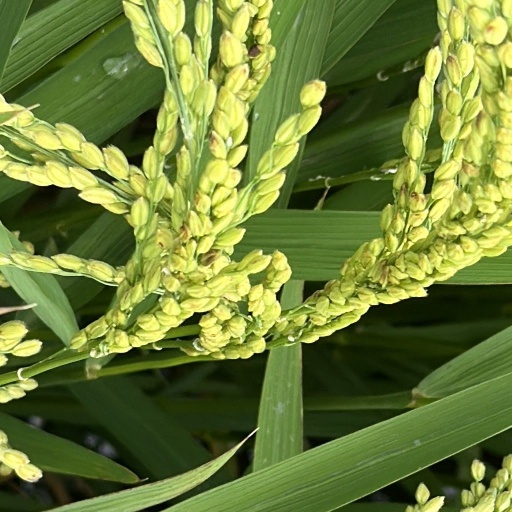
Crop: rice